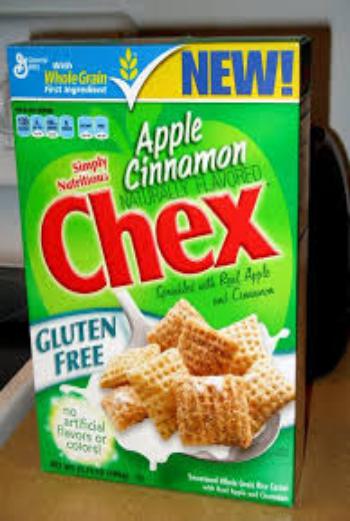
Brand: Cinnamon Chex
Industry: Food